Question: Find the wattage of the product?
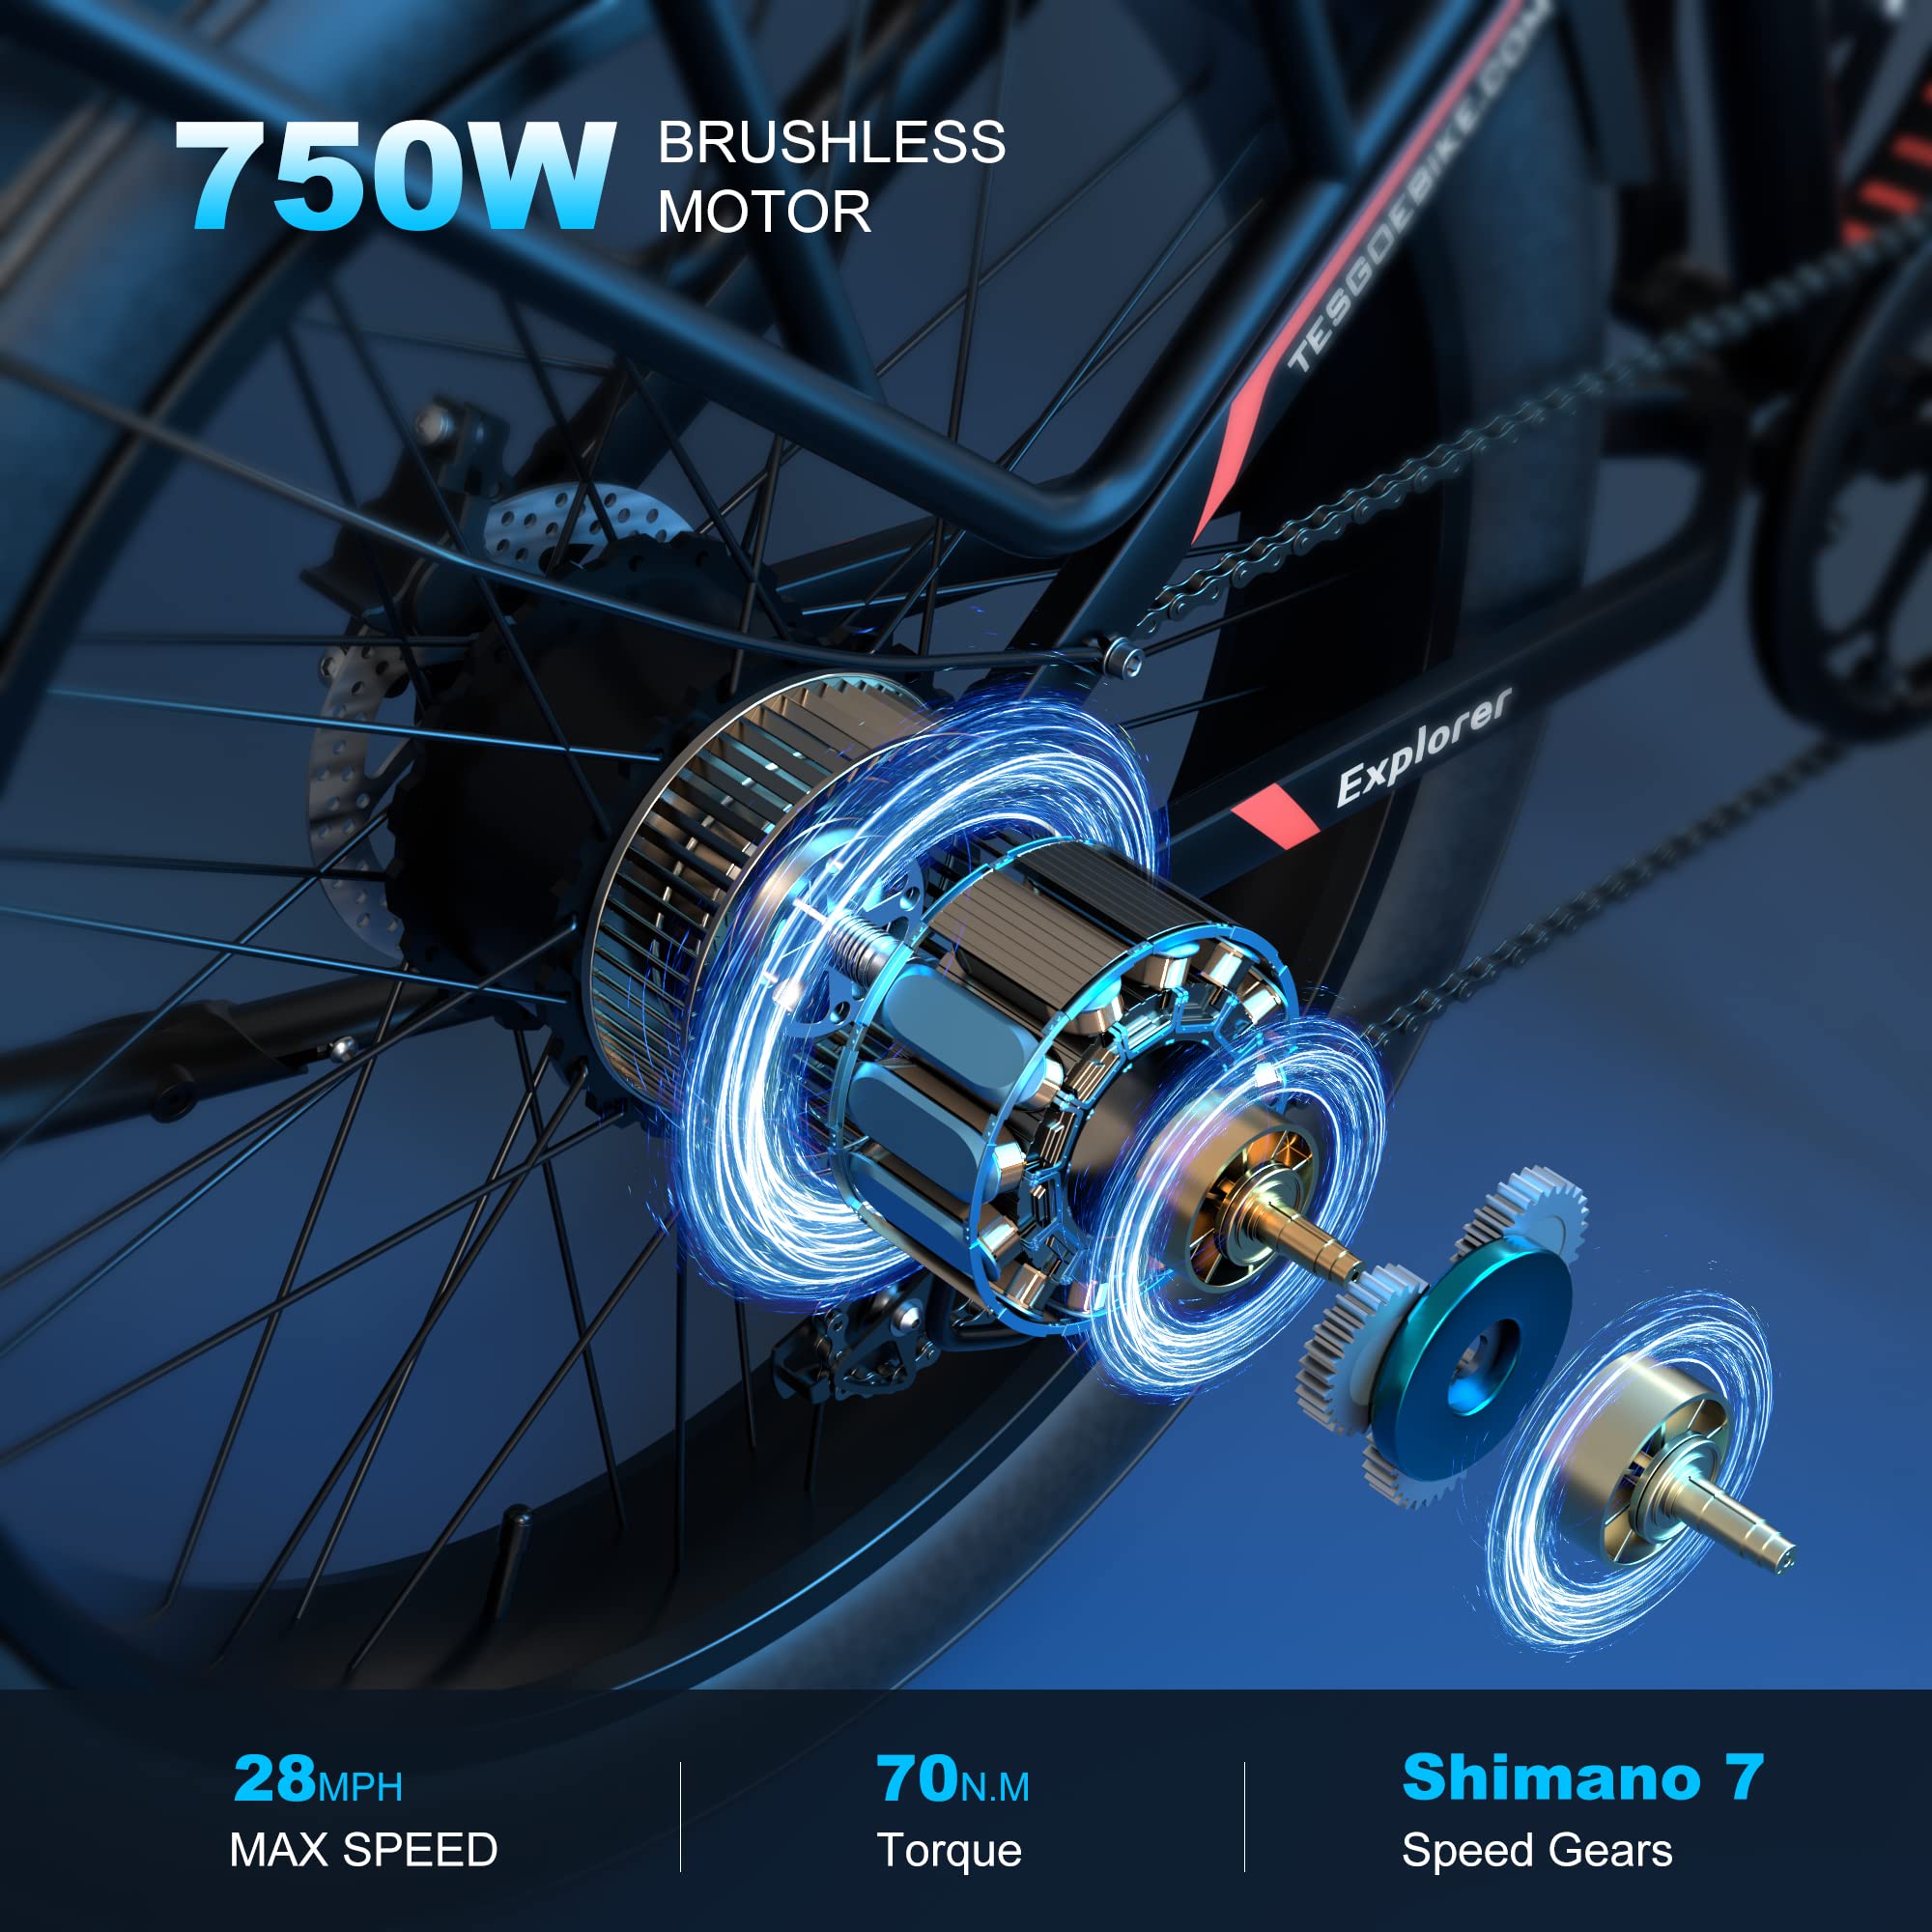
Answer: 750.0 watt